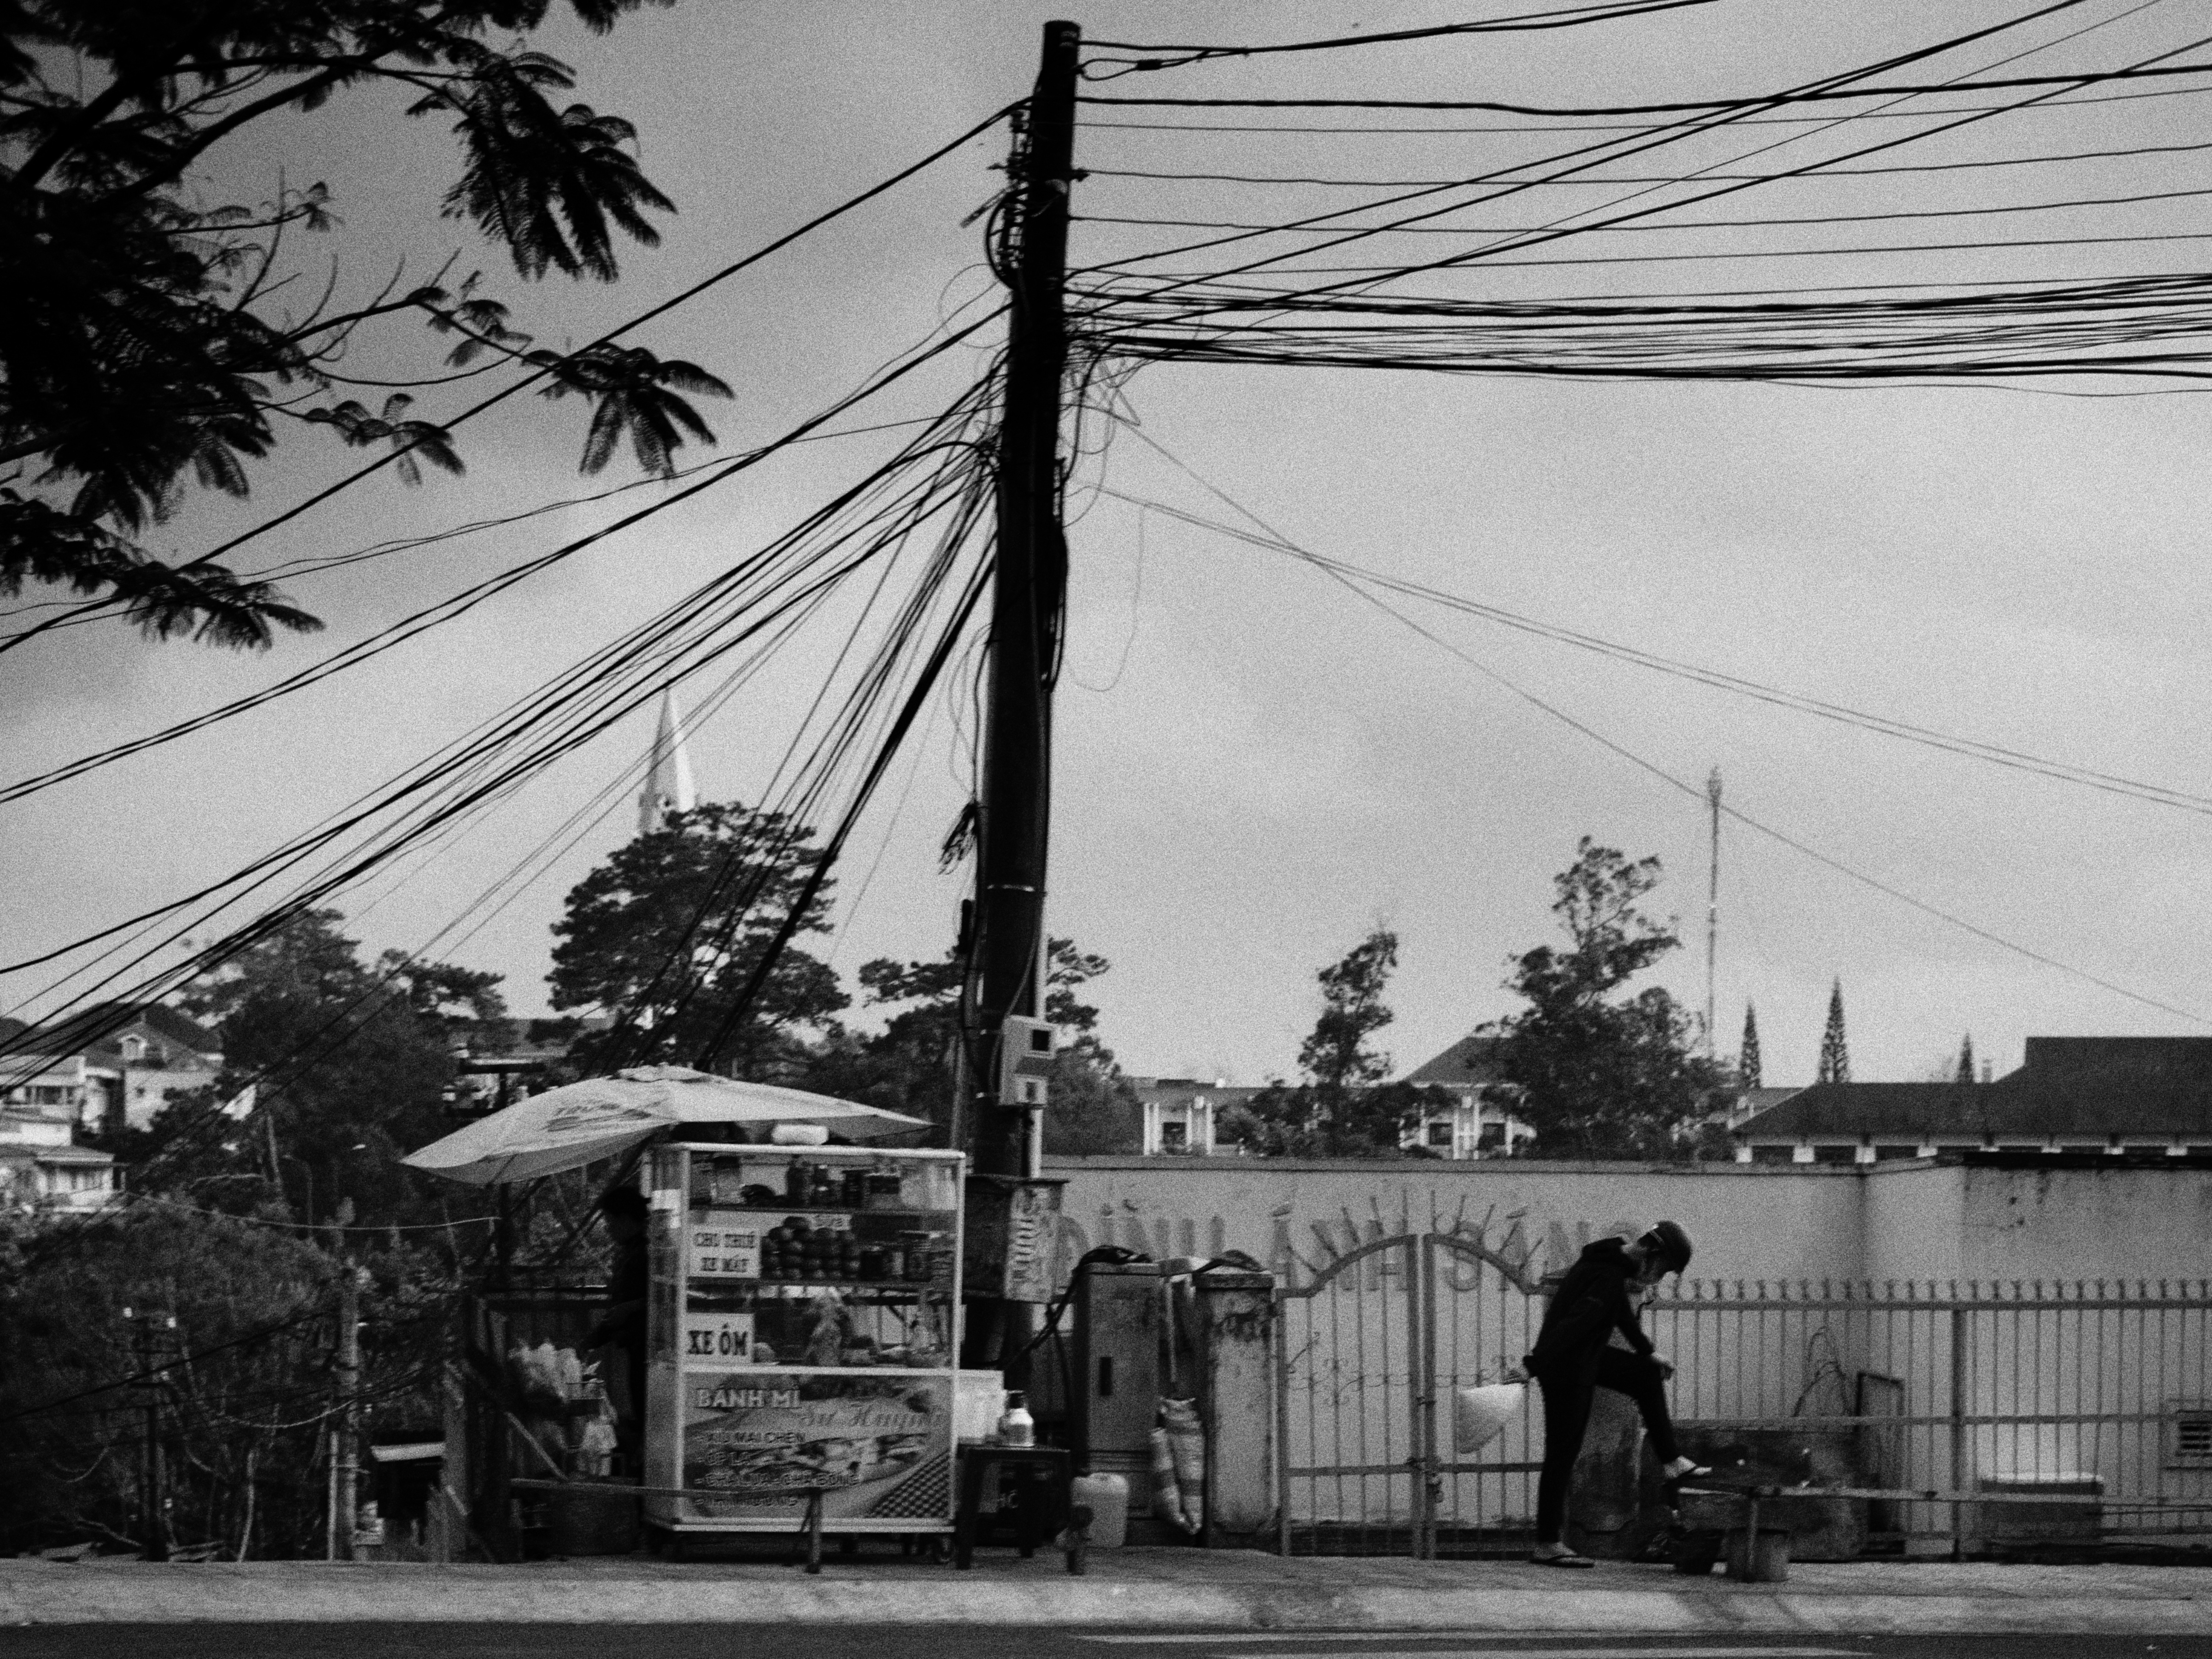
sky, electricity, overhead power line, black and white, tree, style, line, shade, monochrome, road, Tints and shades, monochrome photography, building, motor vehicle, urban area, electrical supply, pole, fence, city, public utility, street, wire, art, history, suburb, cloud, vintage clothing, transport, landscape, metal